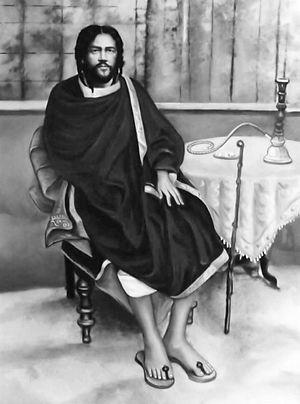
Swami Nigamananda Paramahansa est un yogi Indien, gourou et mystique connu dans l'est de l'Inde. Il est associé au culte de Shakti et considéré comme un parfait maître spirituel de tantra, védanta, yoga et bhakti.